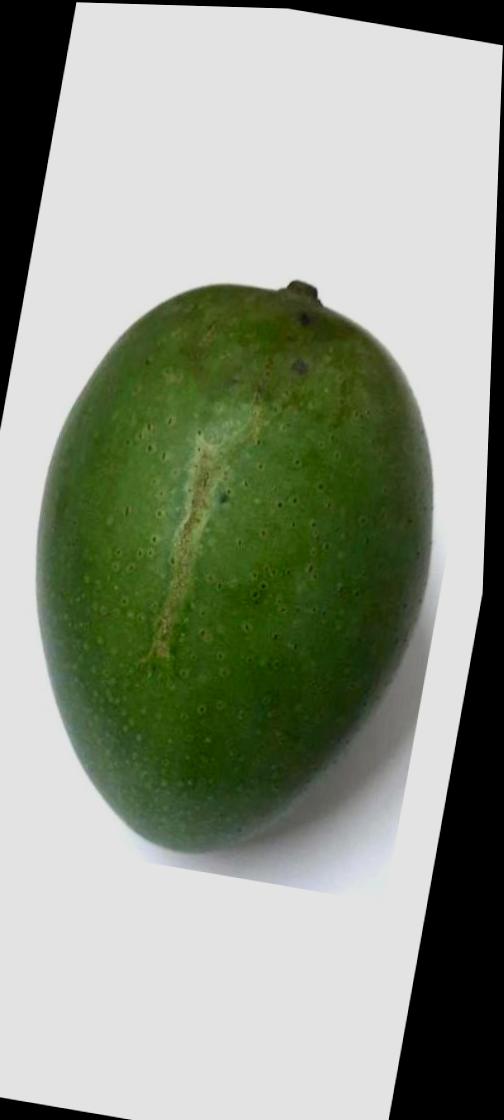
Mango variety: Ashshina Zhinuk